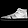
Label: Sneaker